1986 World Men's Handball Championship

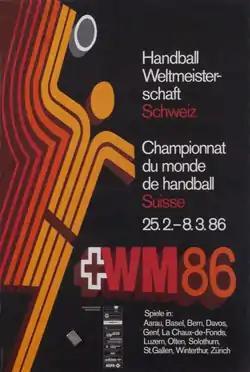
Poster of the WC 1986

The 1986 World Men's Handball Championship was the 11th team handball World Championship. It was held in Switzerland from February 25 to March 8, 1986. Yugoslavia won the championship. The tournament was played in Aarau, Basel, Bern, La Chaux-de-Fonds, Davos, Geneva, Luzern, Olten, St. Gallen, Solothurn, Winterthur and Zürich.